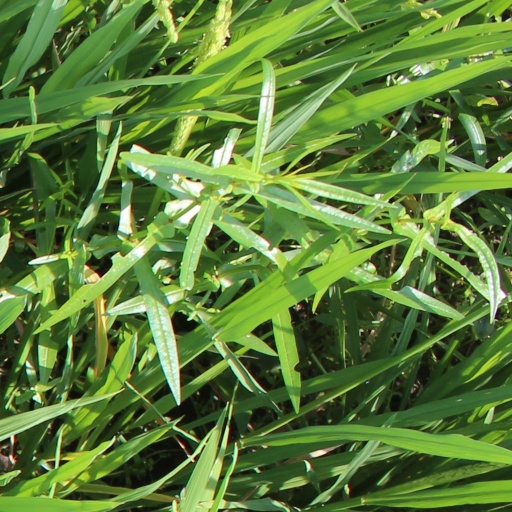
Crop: rice